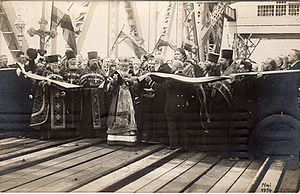
Jernbanebroen (Riga)
Jernbanebroens indvielse i 1914
Jernbanebroen i Riga, hovedstaden i Letland, er en bro, der krydser floden Daugava og øen Zaķusala. Broen blev indviet den 8. april 1914, og står på 10 piller, hvoraf de otte står i floden.